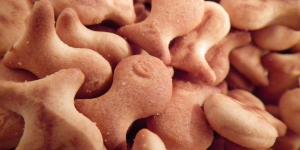
galletas saladas para aperitivos con thermomix